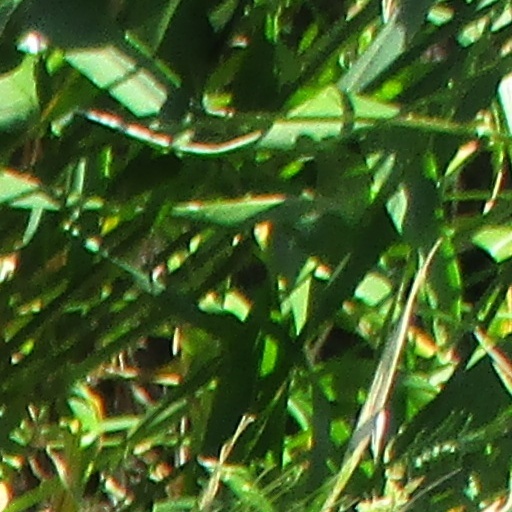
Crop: wheat